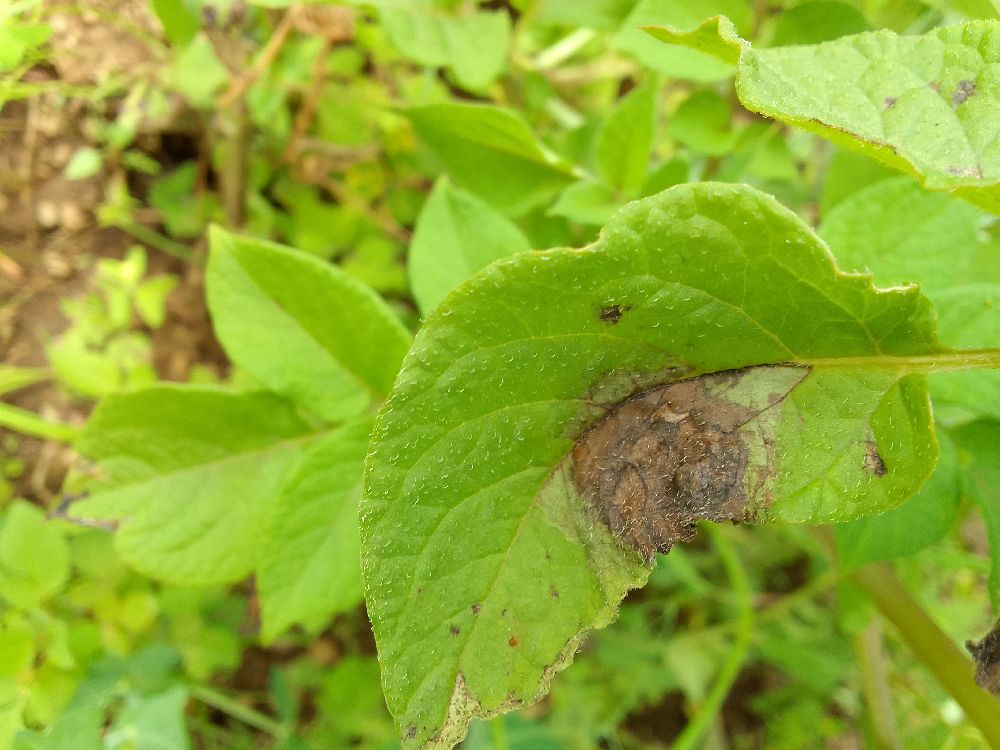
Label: Late blight